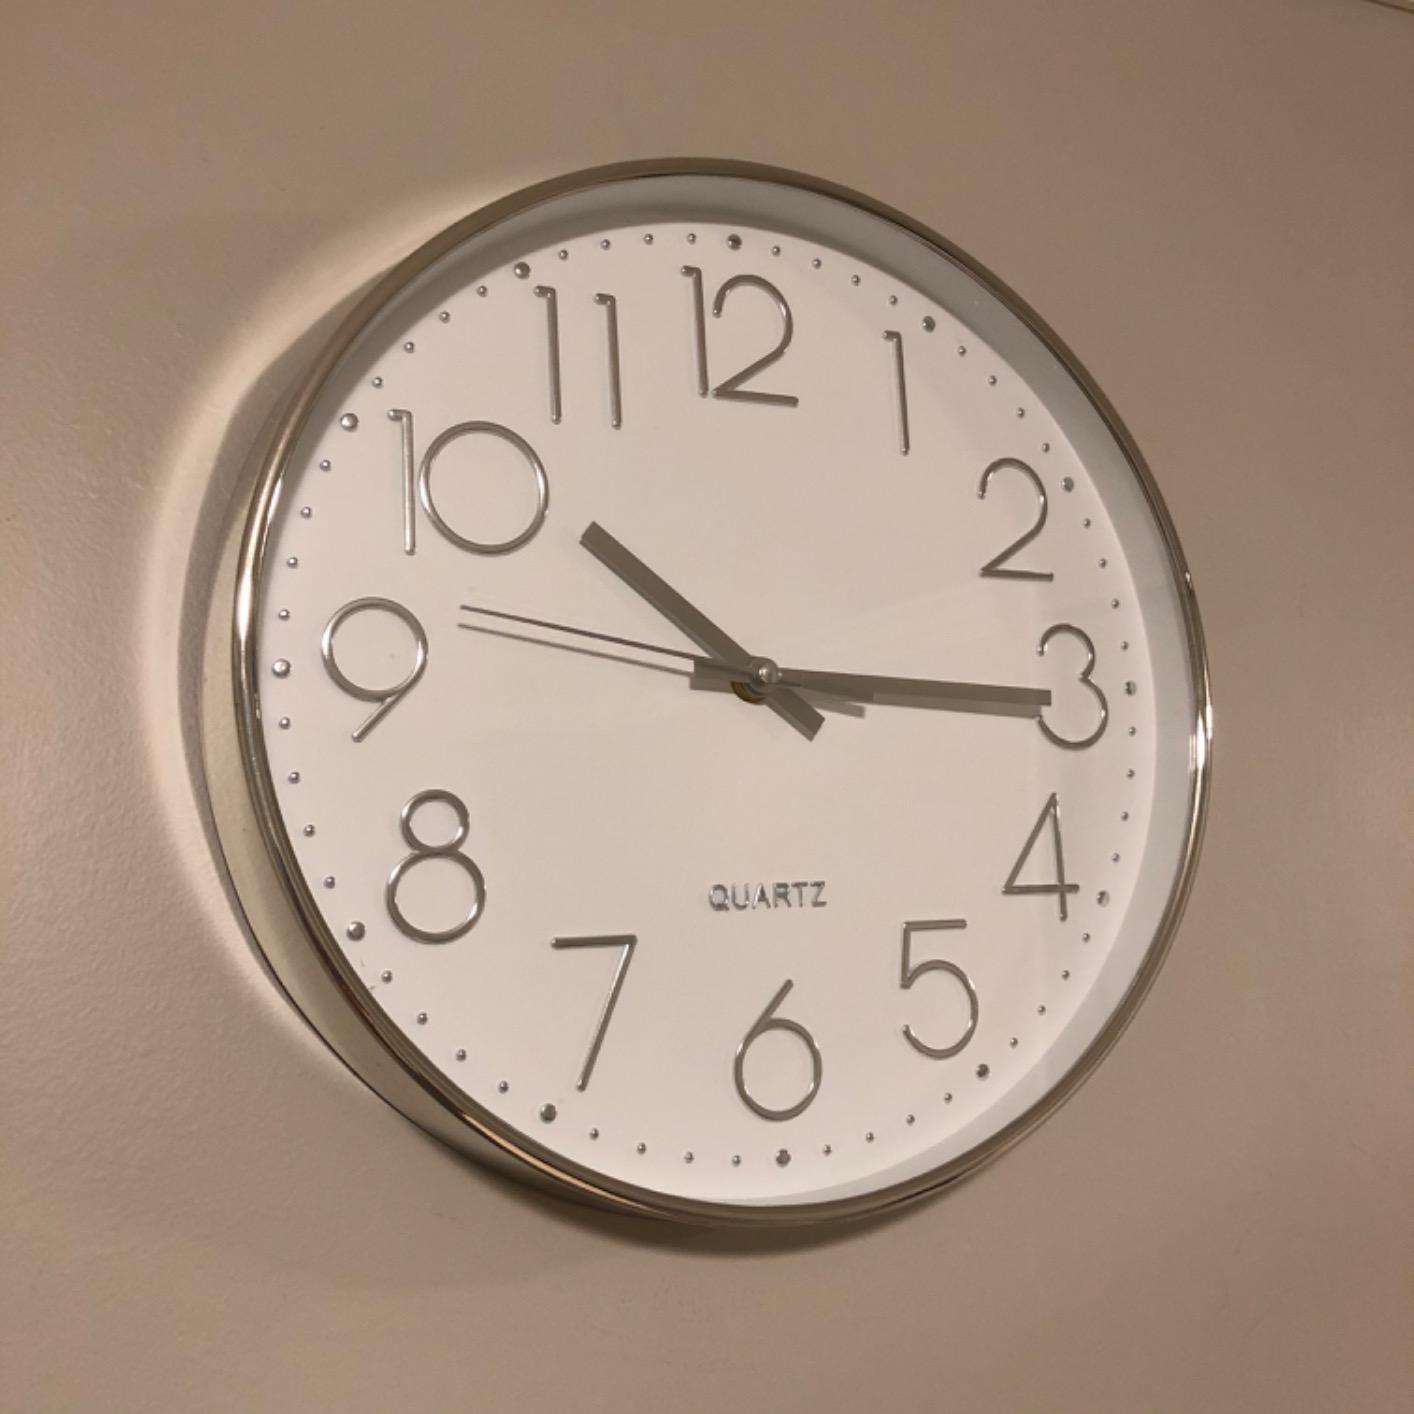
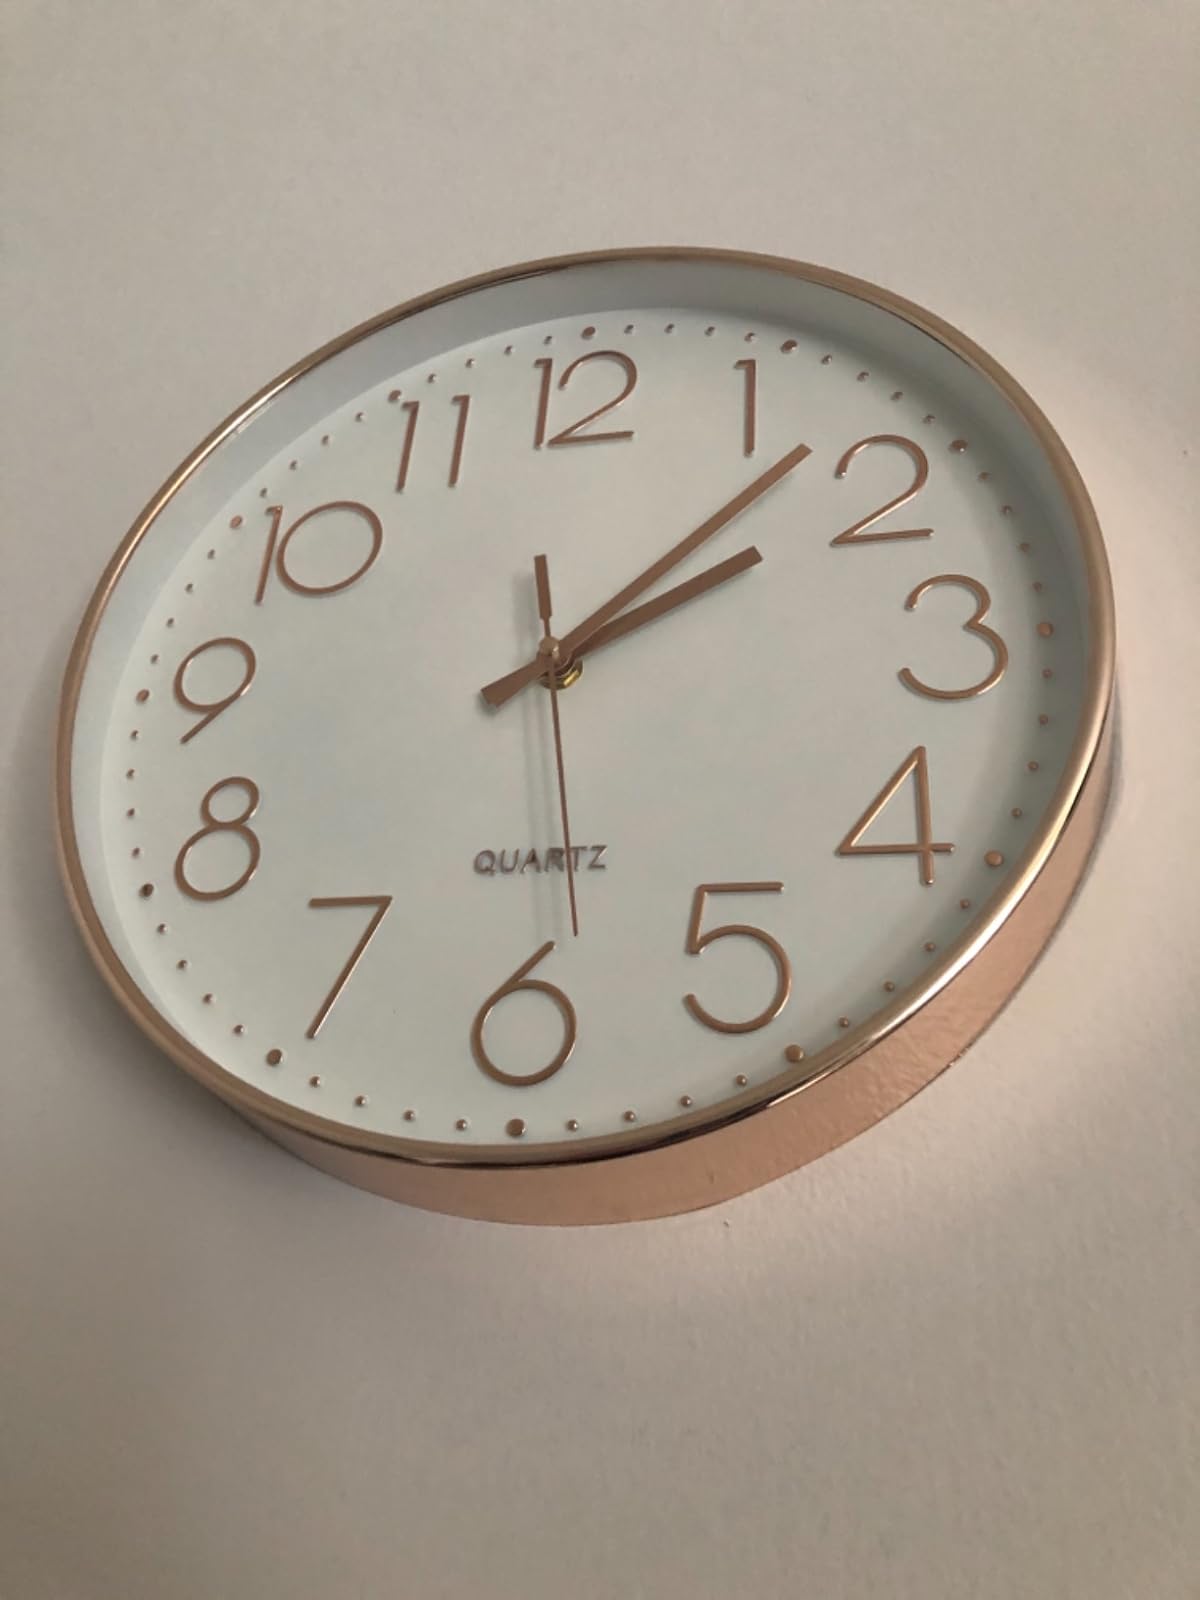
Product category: clock
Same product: no